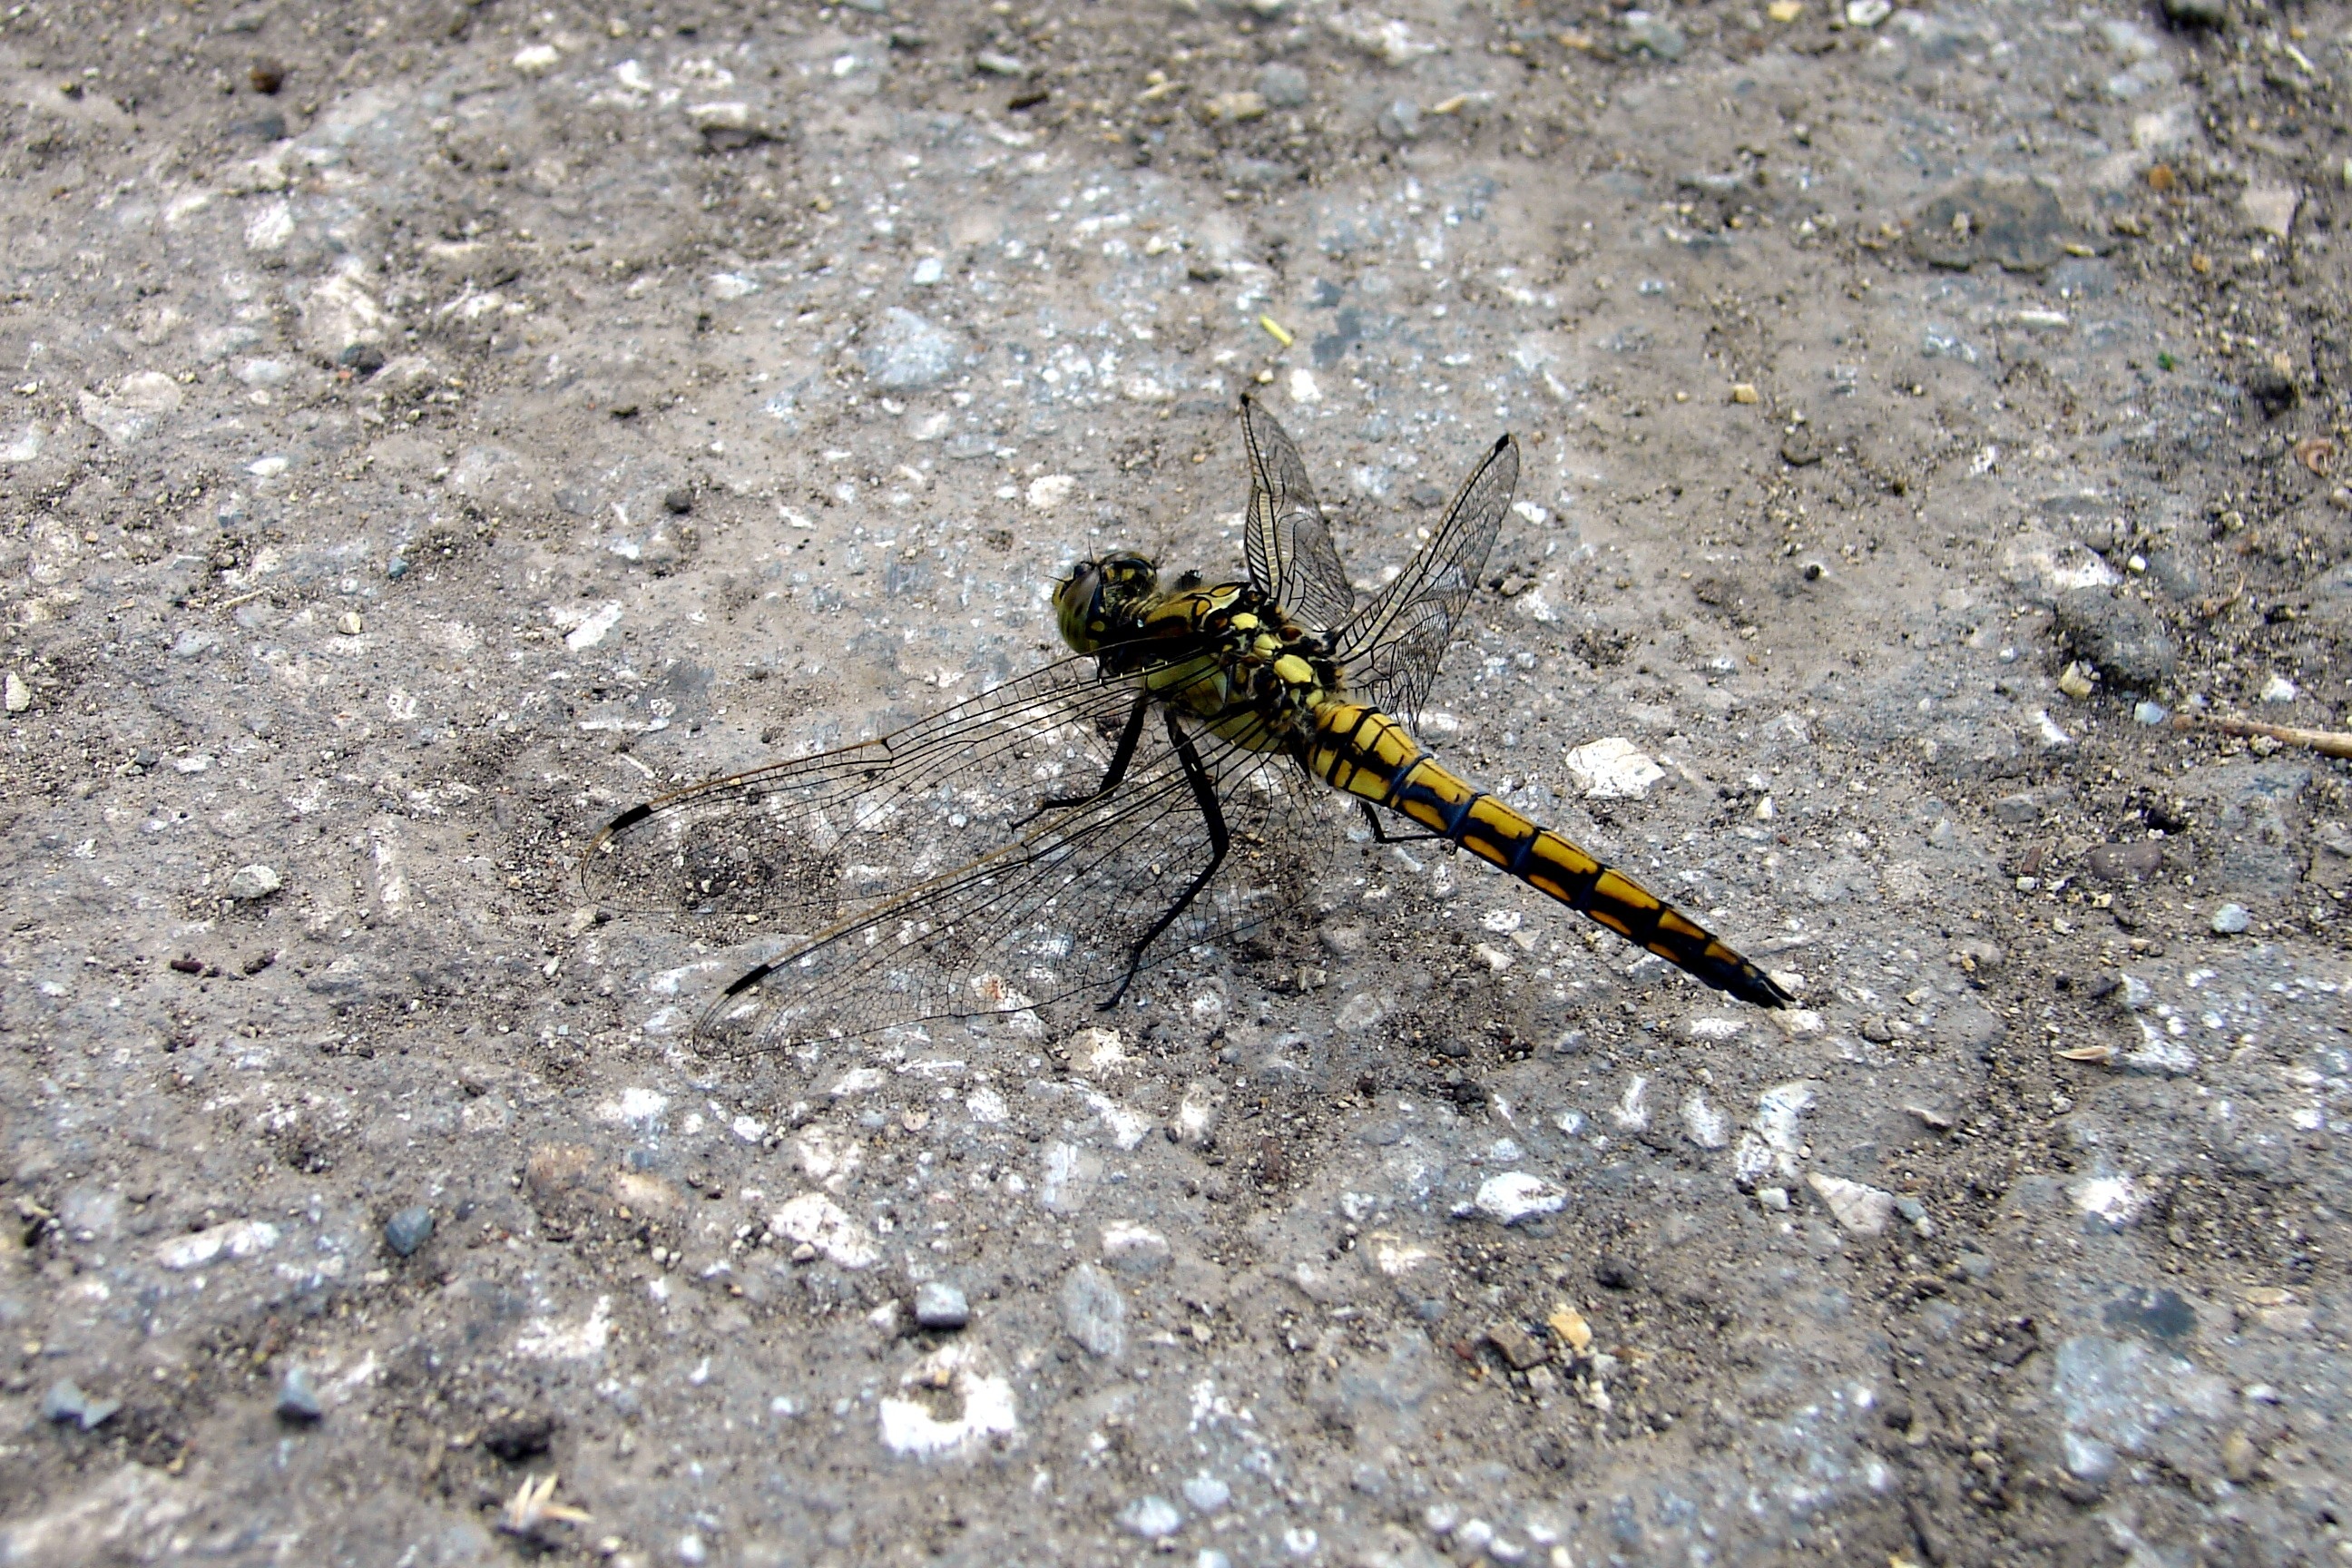
summer, wildlife, insect, macro, soil, fauna, invertebrate, dragonfly, macro photography, arthropod